Pressure measurement

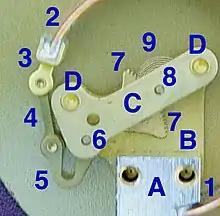
Mechanical details

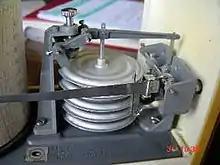
A pile of pressure capsules with corrugated diaphragms in an aneroid barograph

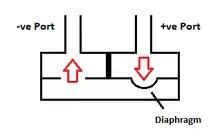

A second type of aneroid gauge uses deflection of a flexible membrane that separates regions of different pressure. The amount of deflection is repeatable for known pressures so the pressure can be determined by using calibration. The deformation of a thin diaphragm is dependent on the difference in pressure between its two faces. The reference face can be open to atmosphere to measure gauge pressure, open to a second port to measure differential pressure, or can be sealed against a vacuum or other fixed reference pressure to measure absolute pressure. The deformation can be measured using mechanical, optical or capacitive techniques. Ceramic and metallic diaphragms are used.